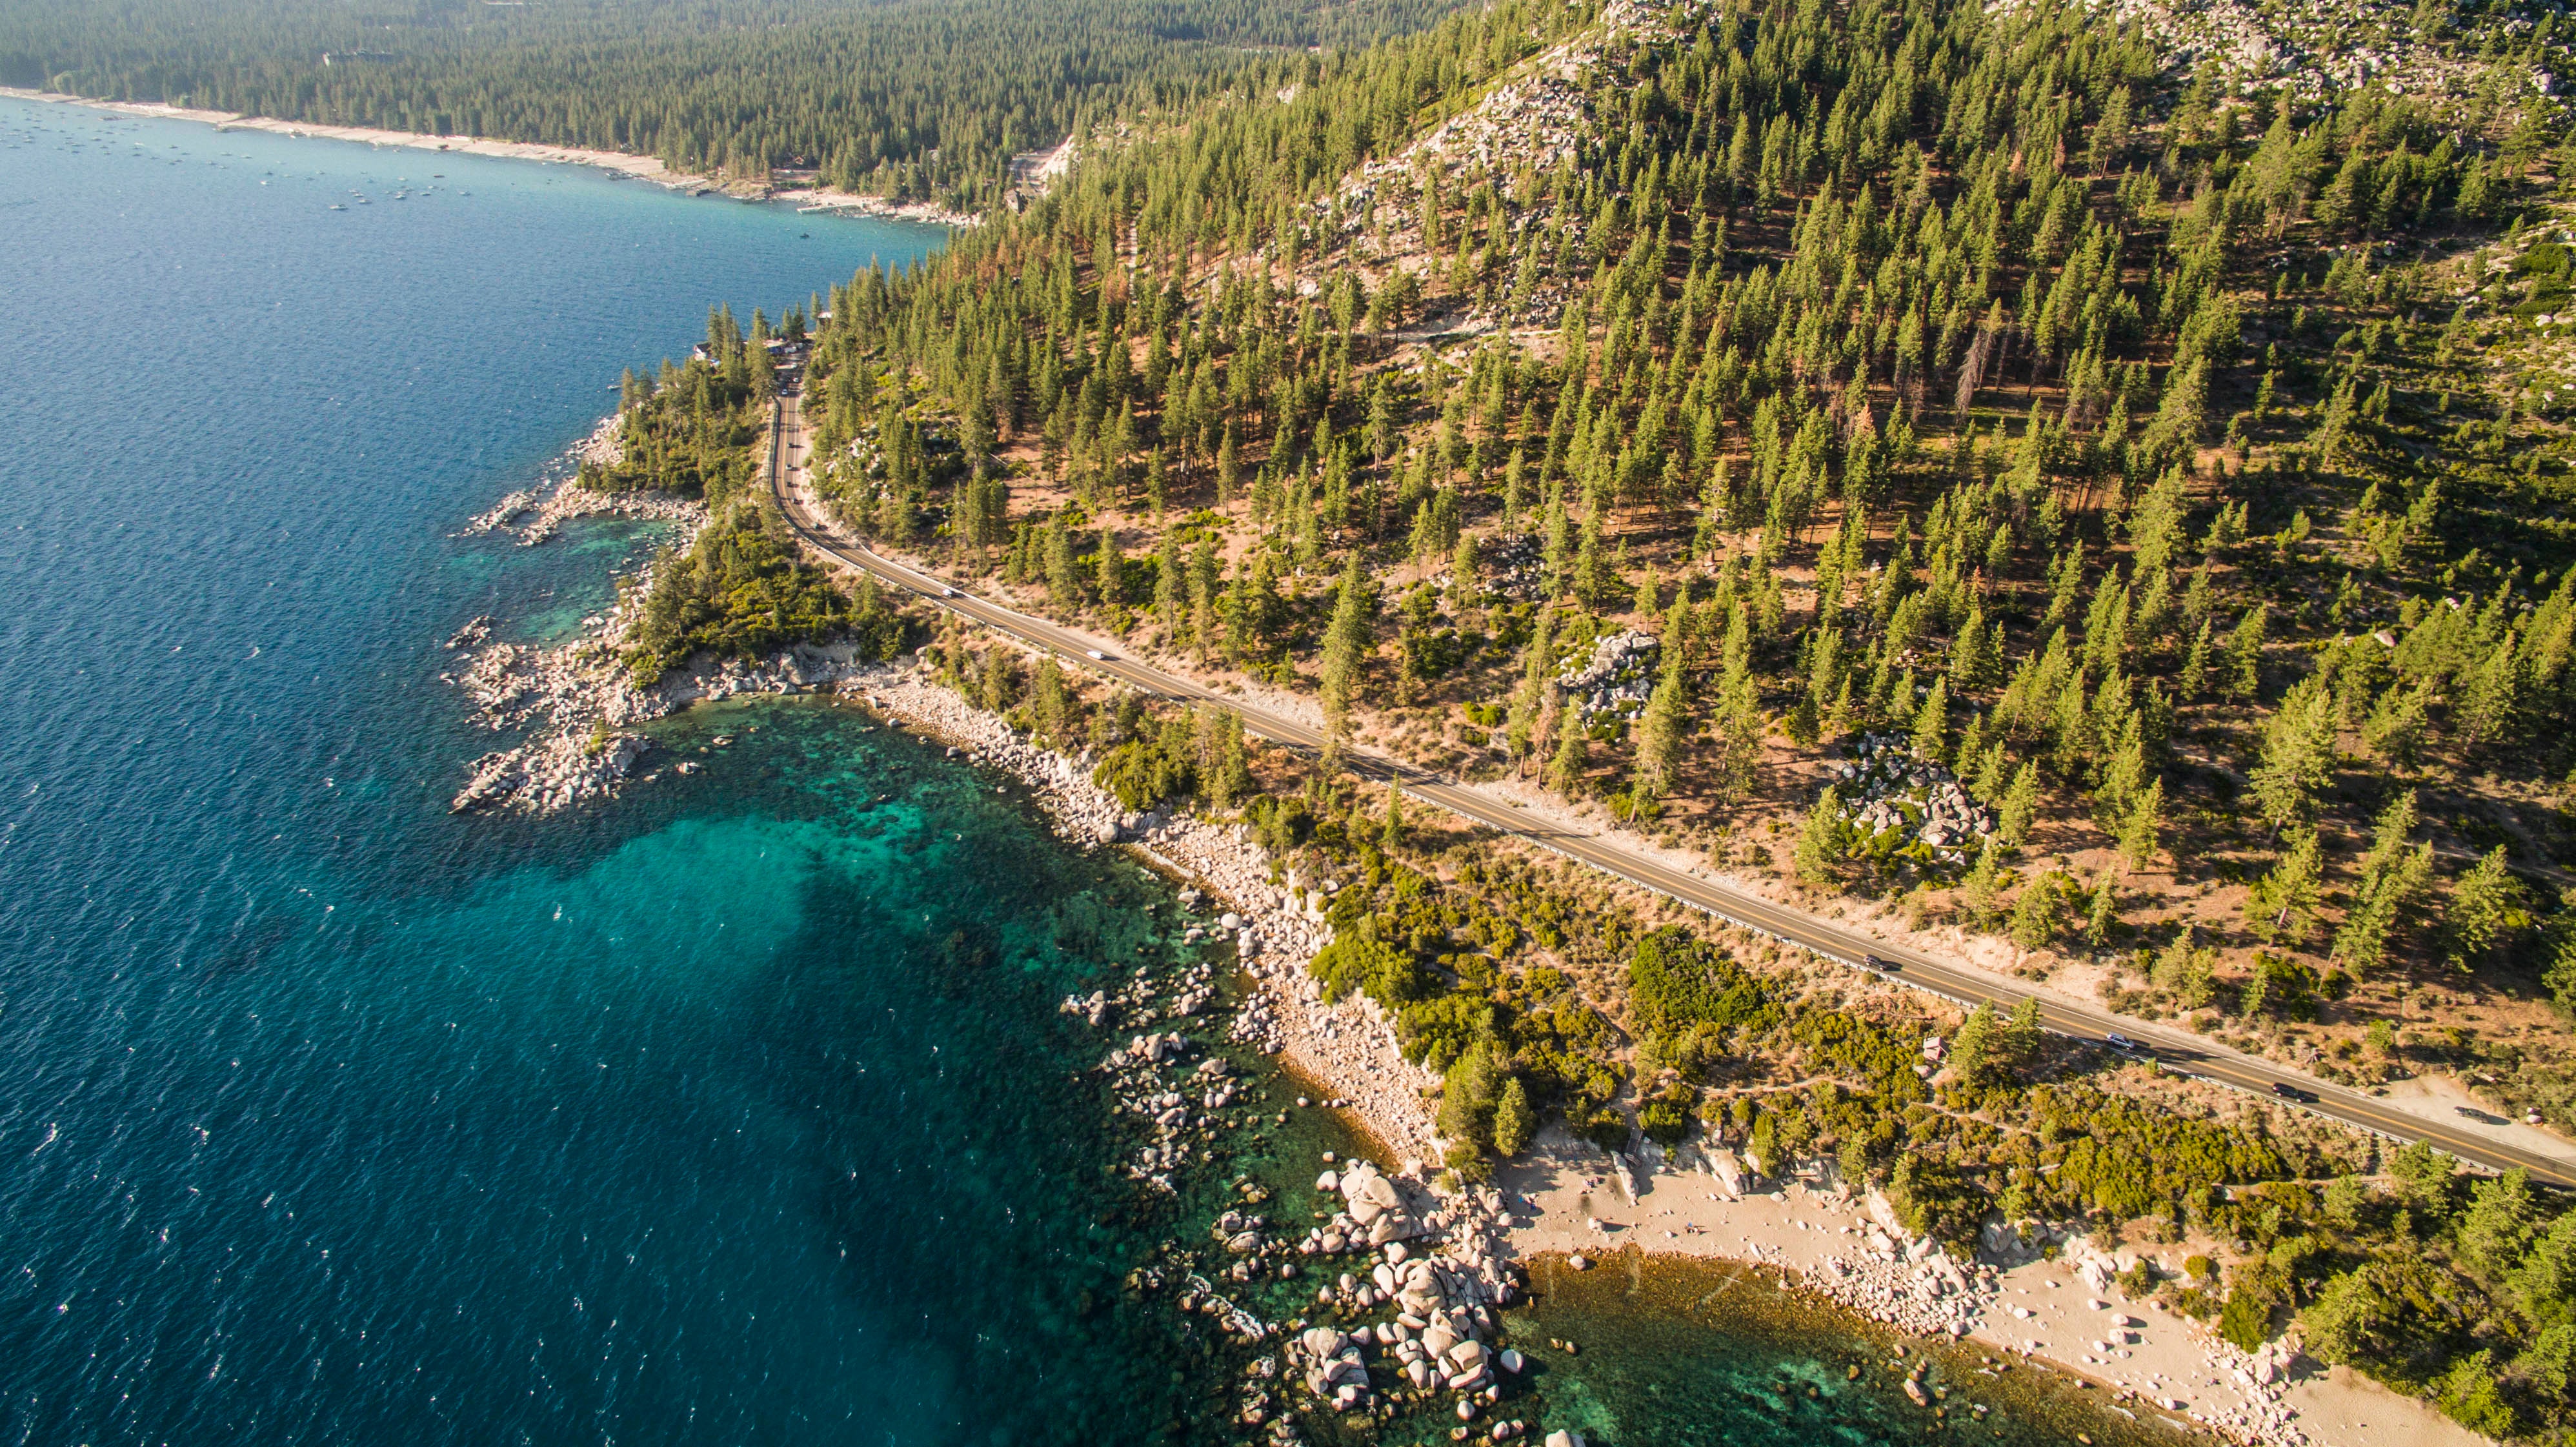
sea, coast, lake, river, cliff, reservoir, terrain, waterway, landform, aerial photography